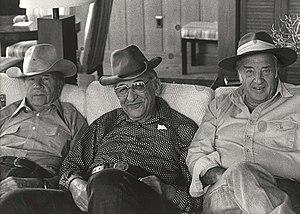
Henry Ford II est un homme d'affaires et chef d'entreprise des États-Unis, président de la Ford Motor Company de 1945 à 1960, président du conseil d'administration et président-directeur général de 1960 à 1979. Il est le fils d'Edsel Ford et le petit-fils de Henry Ford. Il créa la Ford GT 40 avec Caroll Shelby.
Max Martin Fisher est un homme d'affaires et un philanthrope américain. Il a dévoué la presque totalité de sa vie à des levées de fonds pour des organismes caritatifs ou politiques. À cause de ses talents diplomatiques, il conseille les présidents américains dès Dwight D. Eisenhower sur des questions touchant le Moyen Orient et les Juifs.